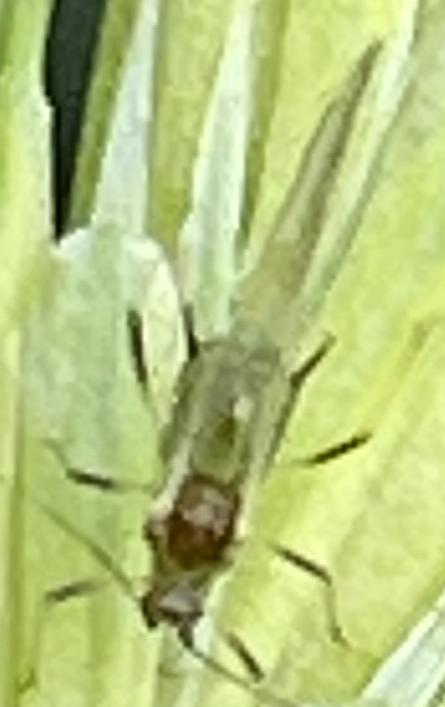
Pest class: english_grain_aphid